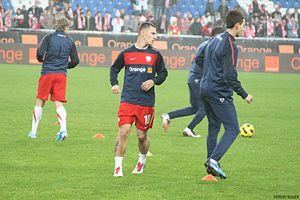
Ludovic Obraniak, footballeur polonais, à l'échauffement.
Ludovic Obraniak, né le 10 novembre 1984 à Longeville-lès-Metz, est un footballeur international polonais qui évolue au poste de milieu de terrain. Il possède également la nationalité française.